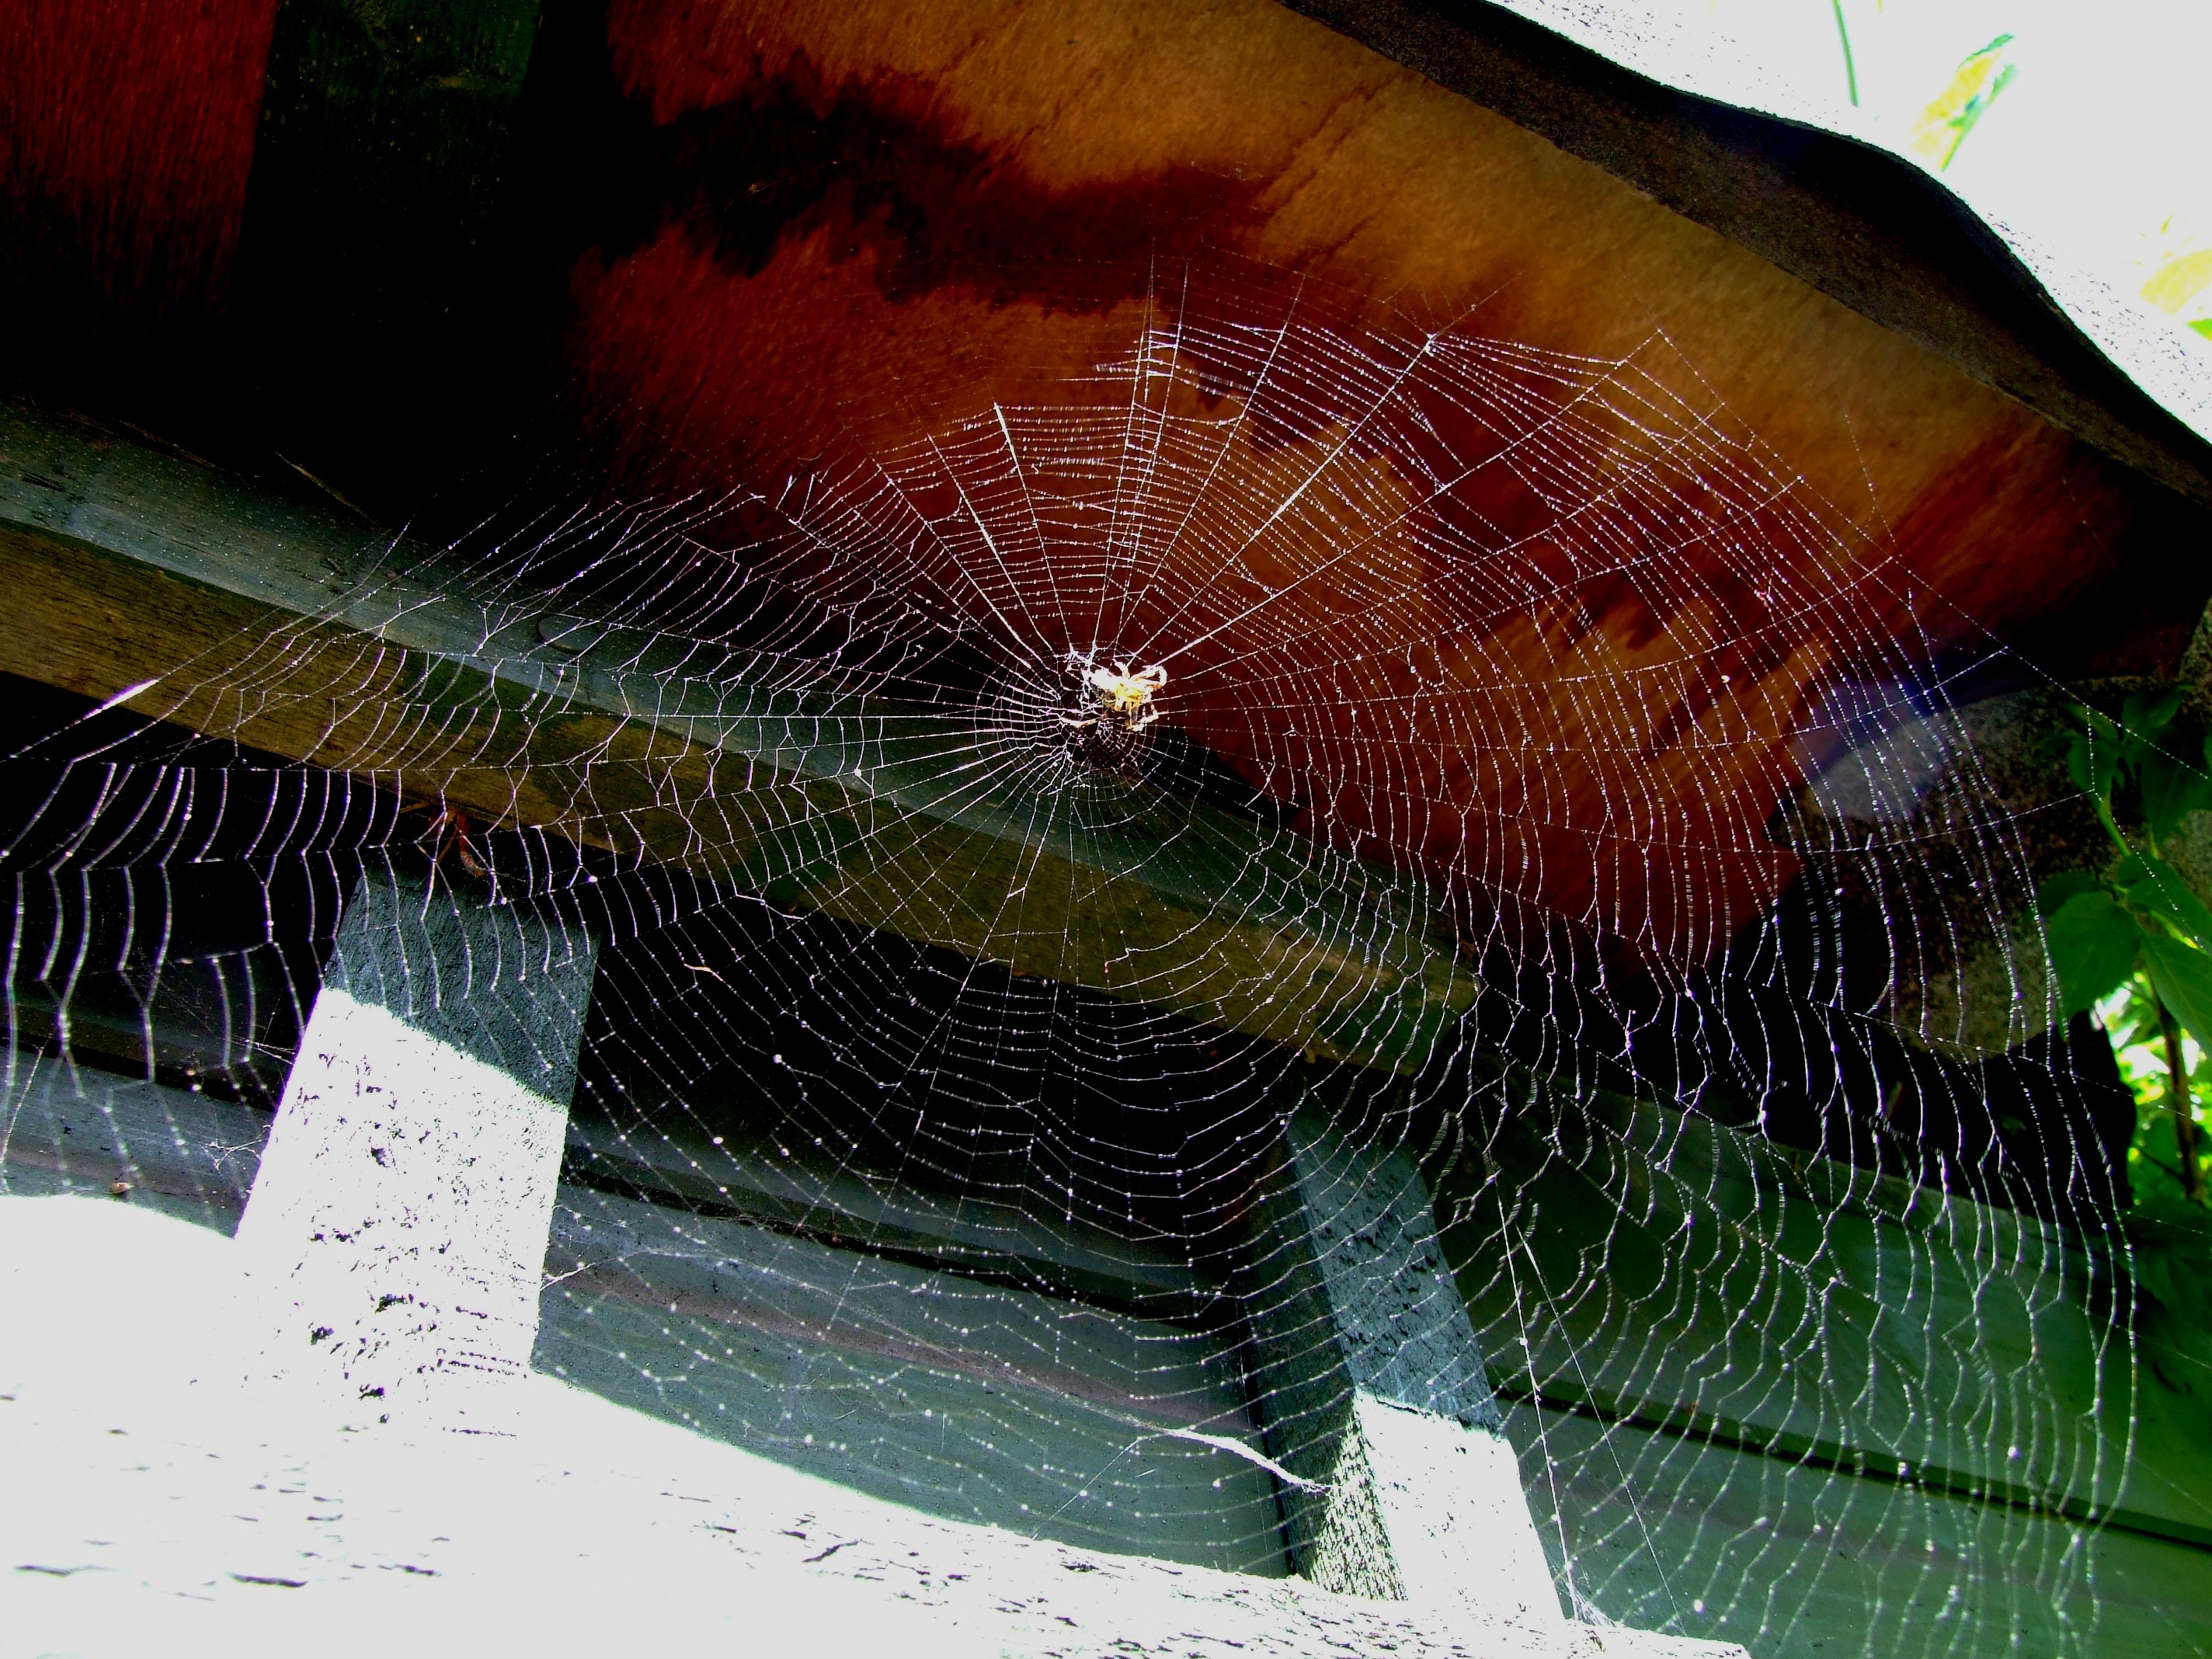
leaf, biology, fish, fauna, invertebrate, spiders, macro photography, marine biology